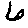
Label: 6